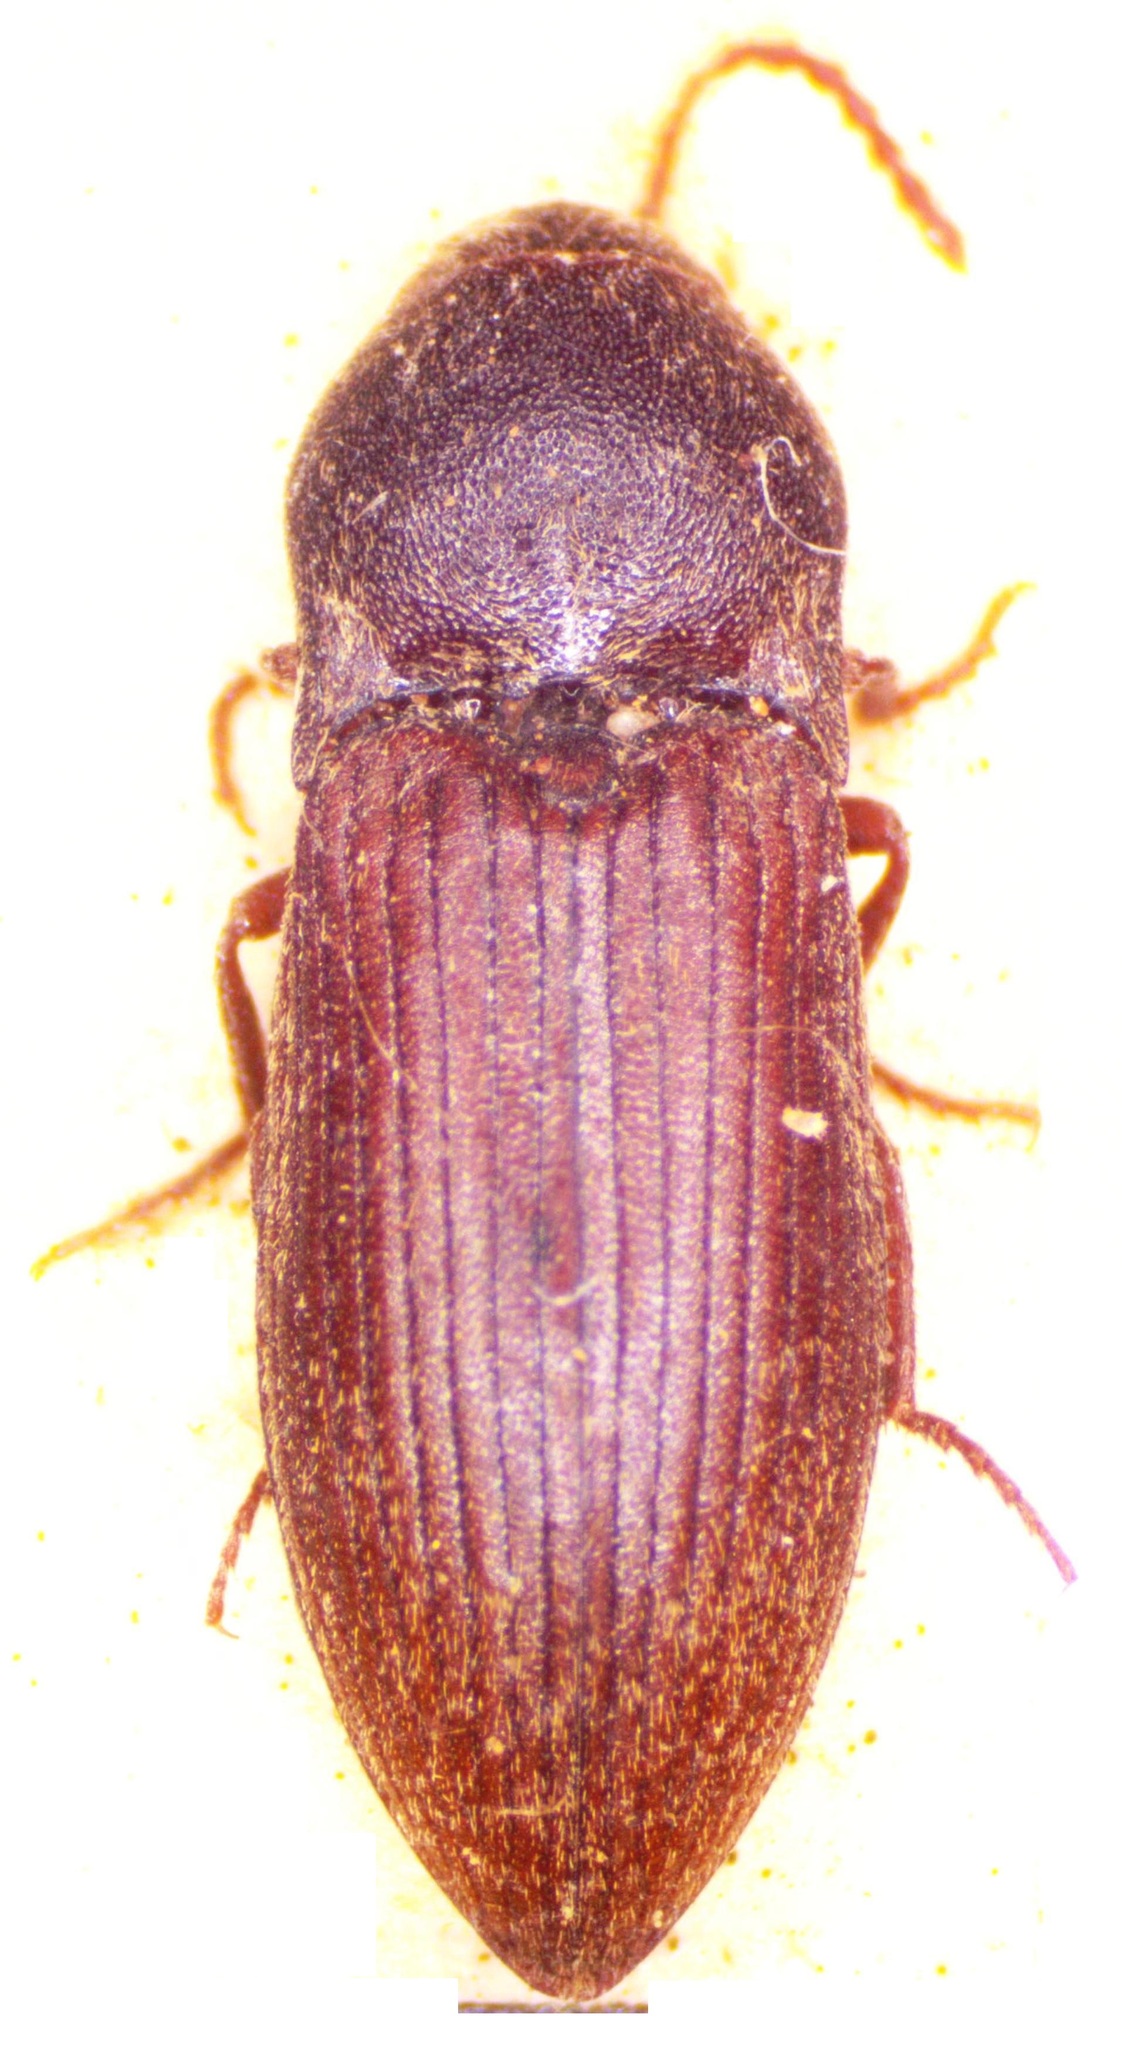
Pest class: clickbeetles_wireworms